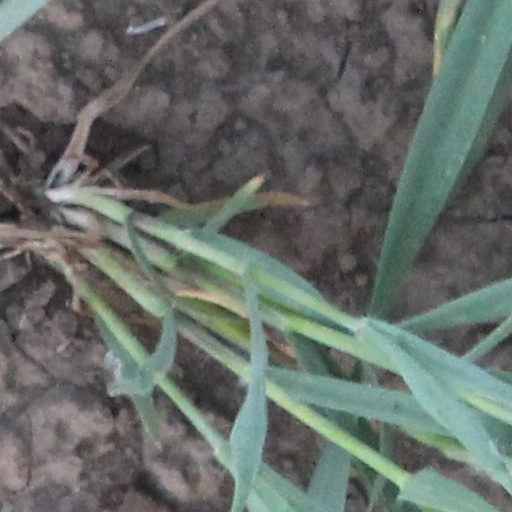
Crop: wheat